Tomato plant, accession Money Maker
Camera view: horizontal (90 deg, fisheye); turntable rotation: 90 degrees
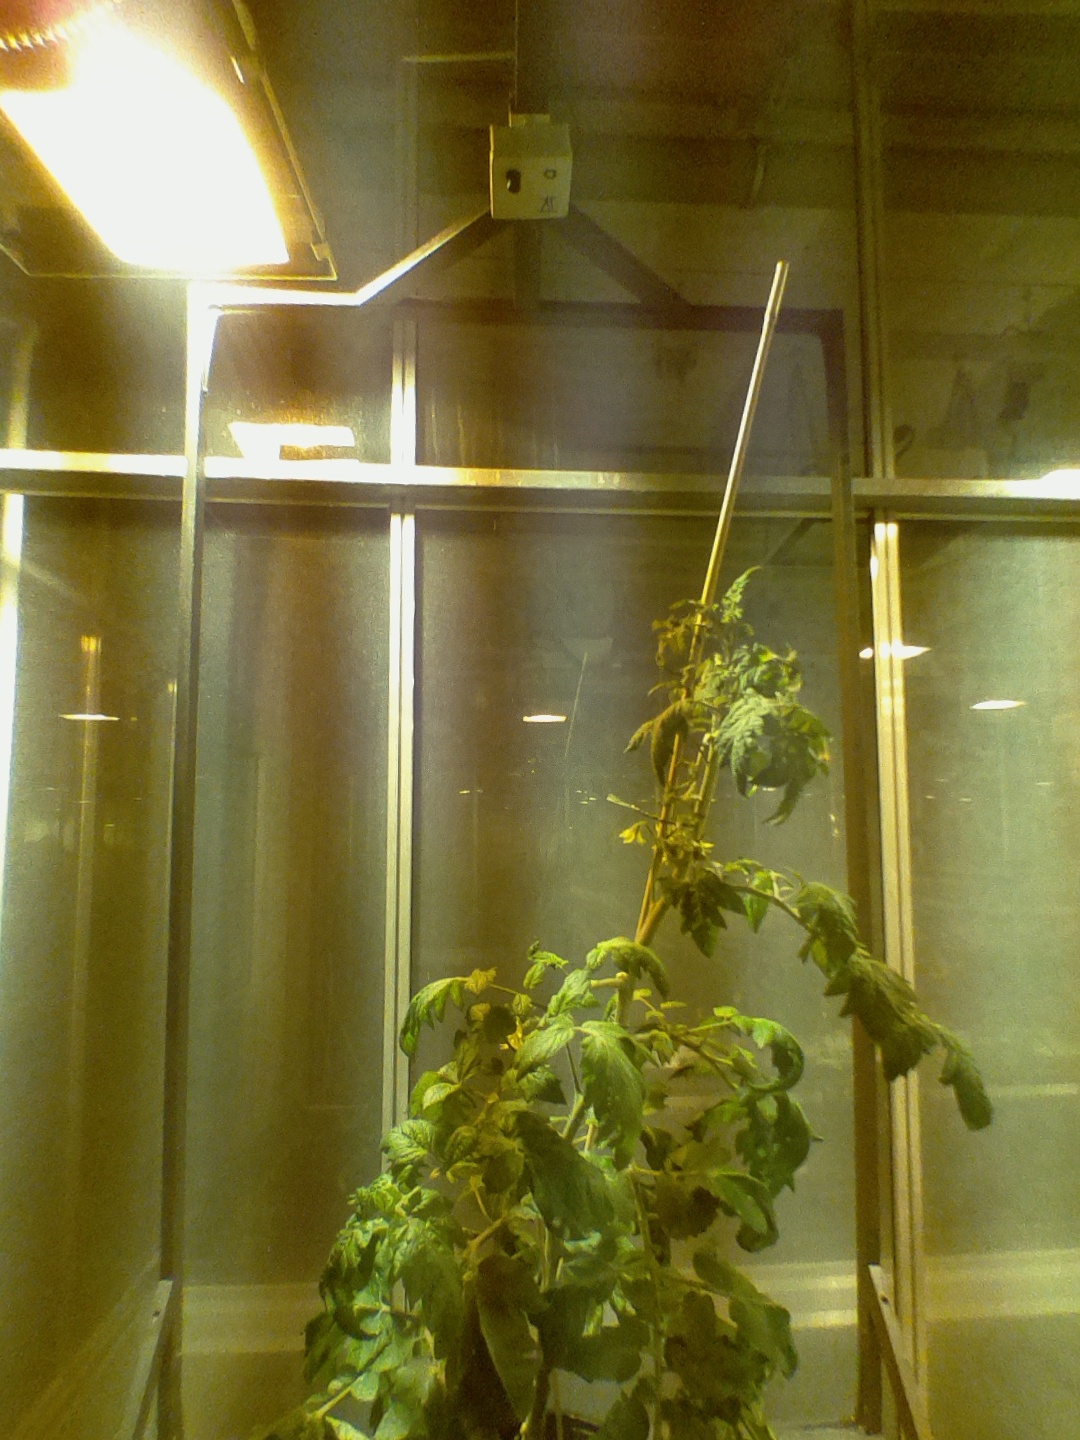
BBCH growth stage 69: End of flowering, 90%-100% of flowers open, more petals falling